Ulfeldt

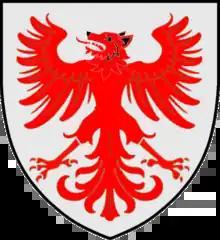
Ulfeldt family Coat of arms

The House of Ulfeldt is an old and distinguished Dano-German noble family from Funen. The oldest known members of the family lived in 12th century. The family was represented by several royal Danish councilors during the 15th and 16th century, when the family was among the most influential in Denmark.